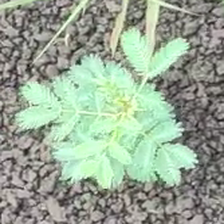
Weed species: Dwarf_cassia_(Chamaecrista pumila)